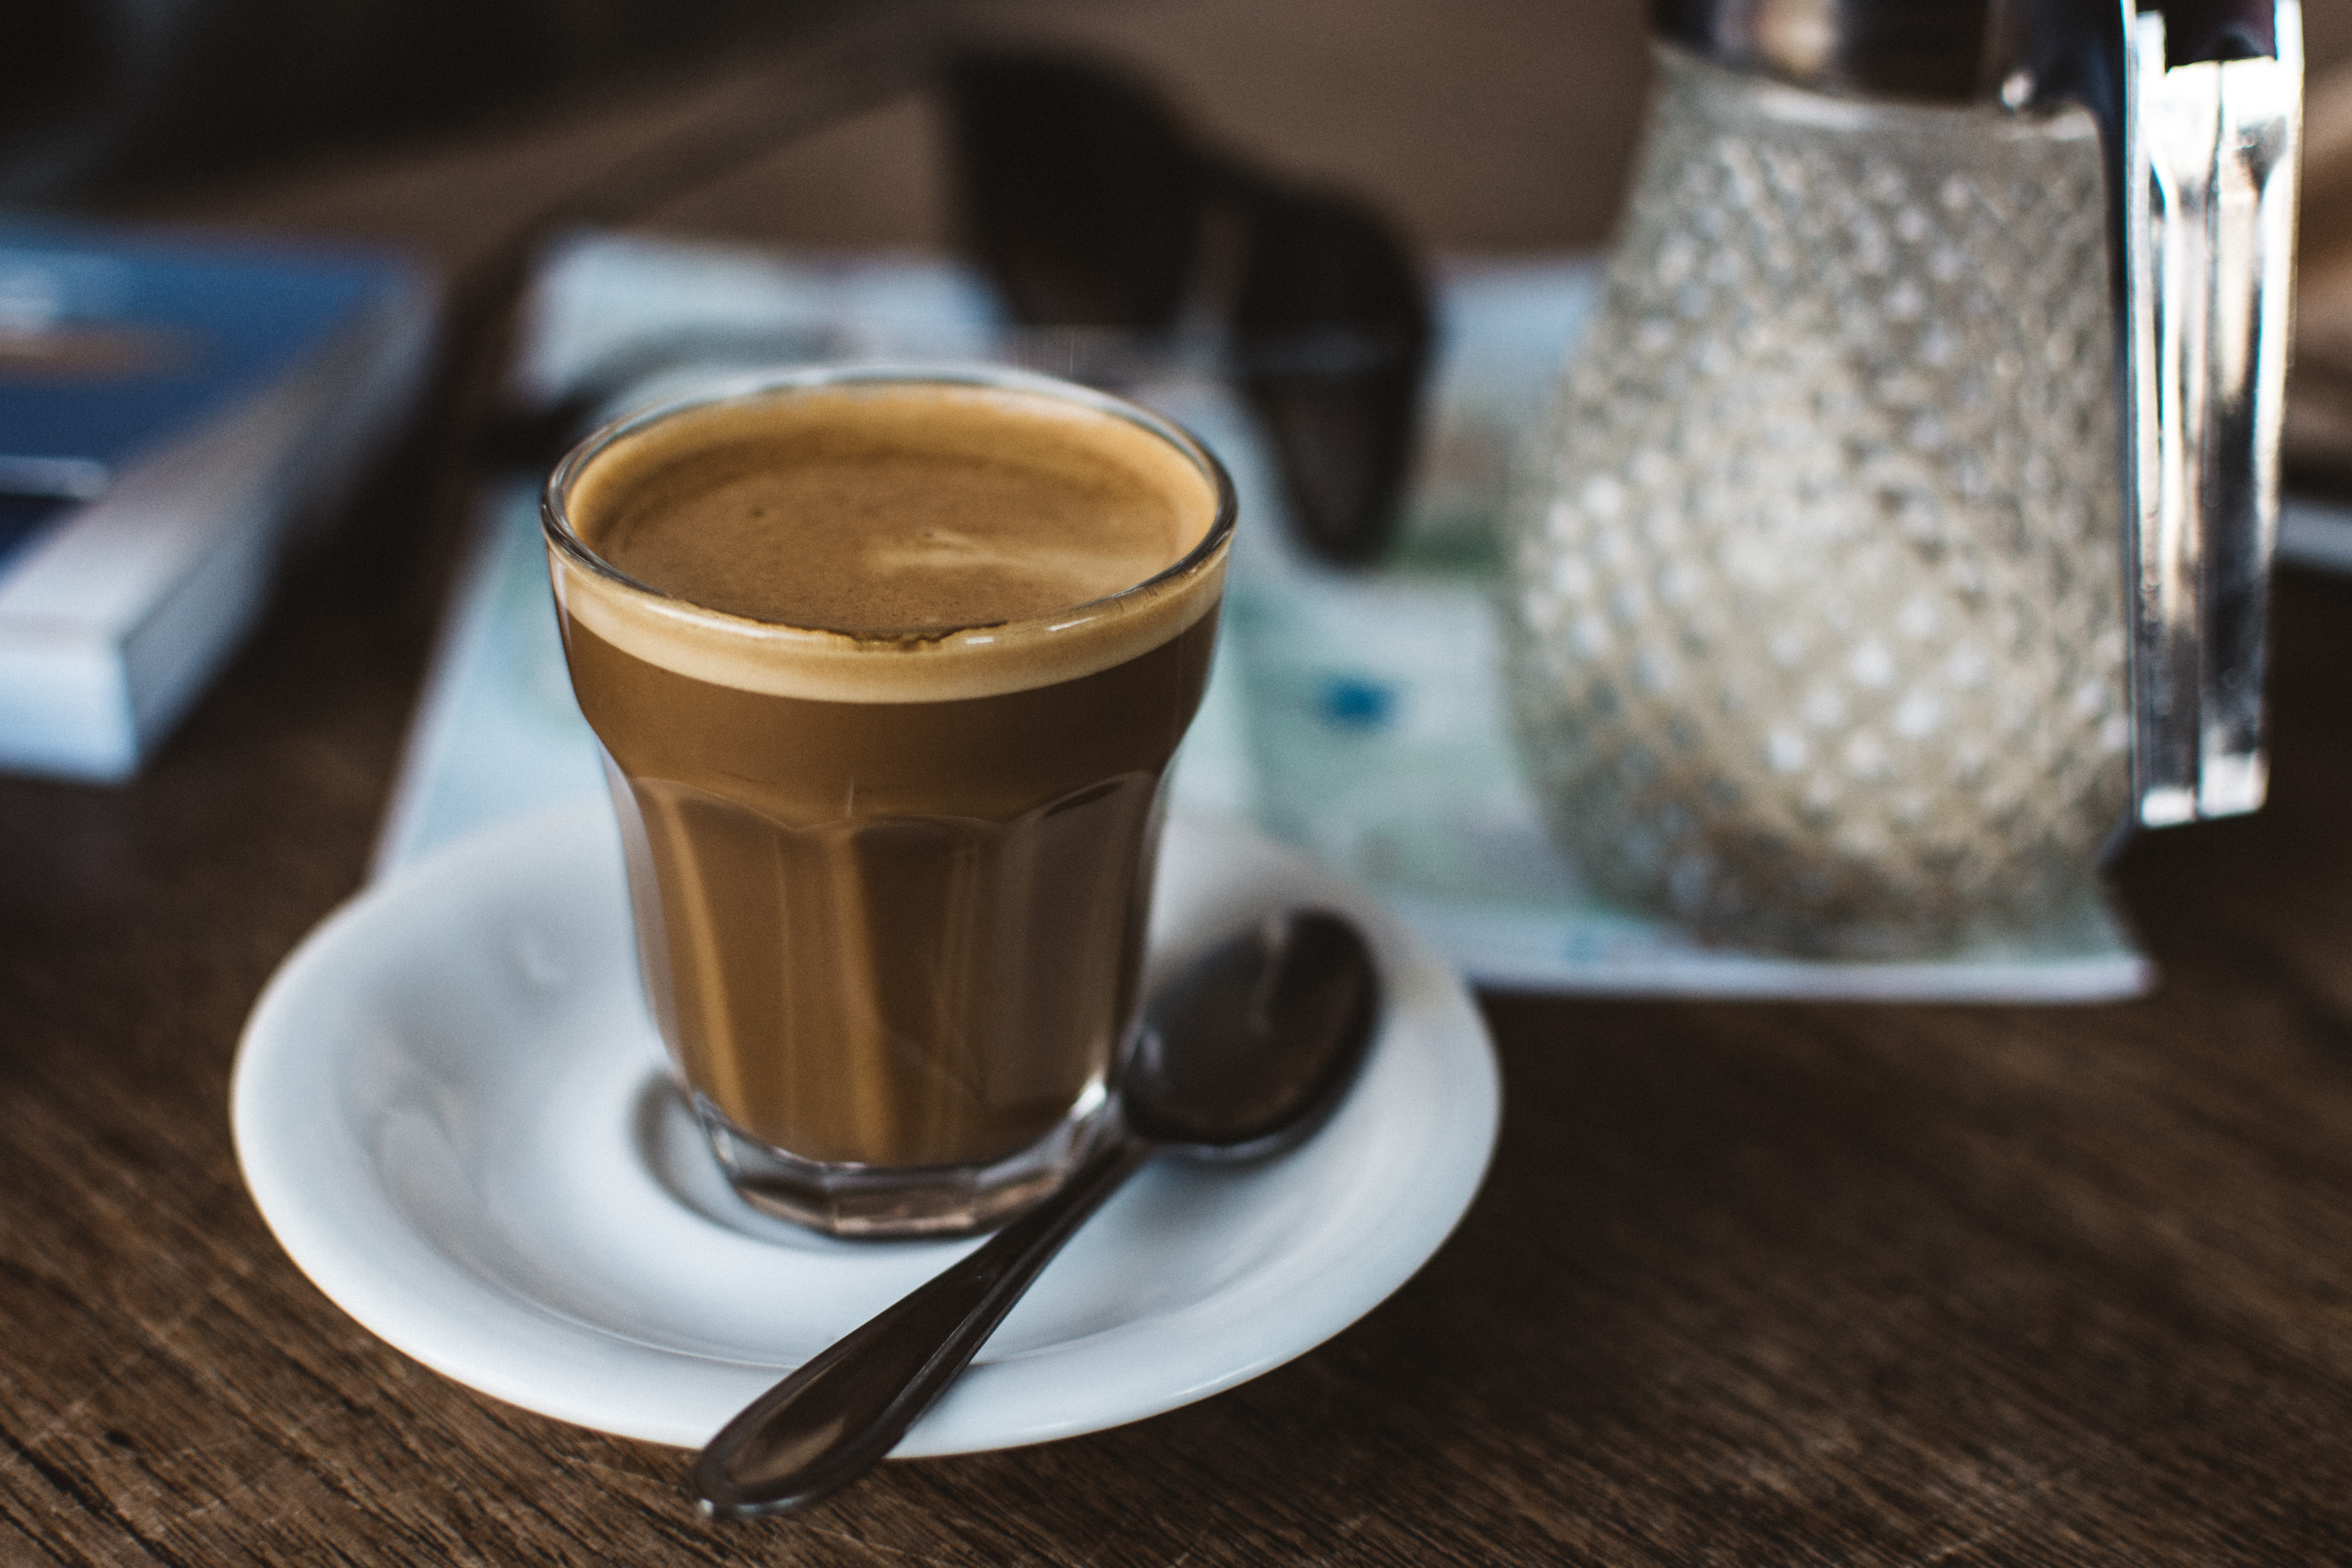
cortado, drink, coffee, Espressino, caffeine, cafe au lait, coffee milk, food, espresso, cuban espresso, latte, ristretto, cup, caff macchiato, white coffee, ipoh white coffee, hong kong style milk tea, coffee cup, lungo, mocaccino, turkish coffee, champurrado, cappuccino, latte macchiato, non alcoholic beverage, Java coffee, marocchino, hot chocolate, frapp coffee, ingredient, cuisine, caff americano, instant coffee, vietnamese iced coffee, teh tarik